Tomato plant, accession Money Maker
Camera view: horizontal (90 deg, fisheye); turntable rotation: 60 degrees
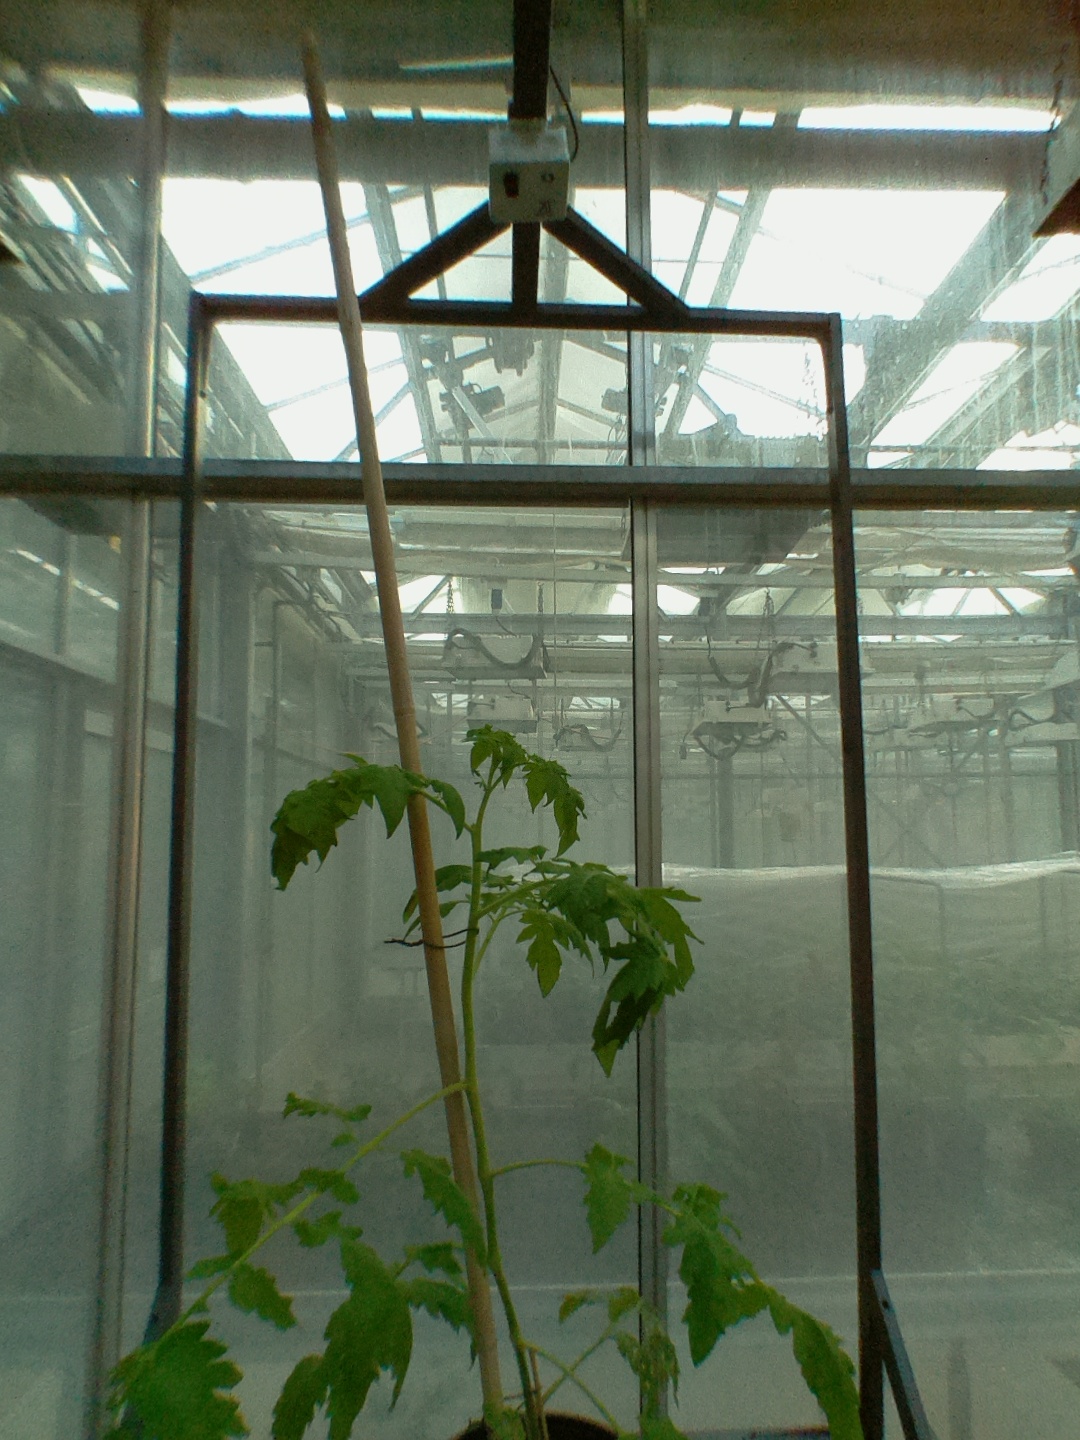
BBCH growth stage 53: 3 inflorescences visible